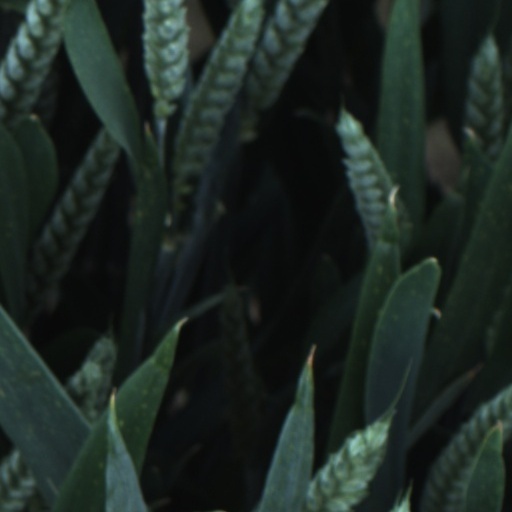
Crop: wheat